Laotian Civil War

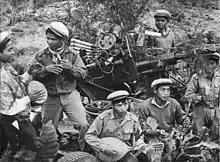
Pathet Lao's Laotian People's Liberation Army (LPLA) Anti-aircraft artillery crew, 1967.

On 11 May 1947, King Sisavang Vong granted a constitution declaring Laos an independent nation within the French Union. This began the building of a new government over the next few years, including the establishment of a national army, the Armée Nationale Laotienne, which was the first iteration of the Royal Lao Army.